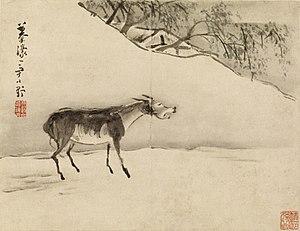
Le braiment ou braiement est une vocalisation caractéristique de l'âne, bien connue à travers sa célèbre onomatopée « hi-han ». Ce cri puissant est généralement émis au printemps, pendant les amours.